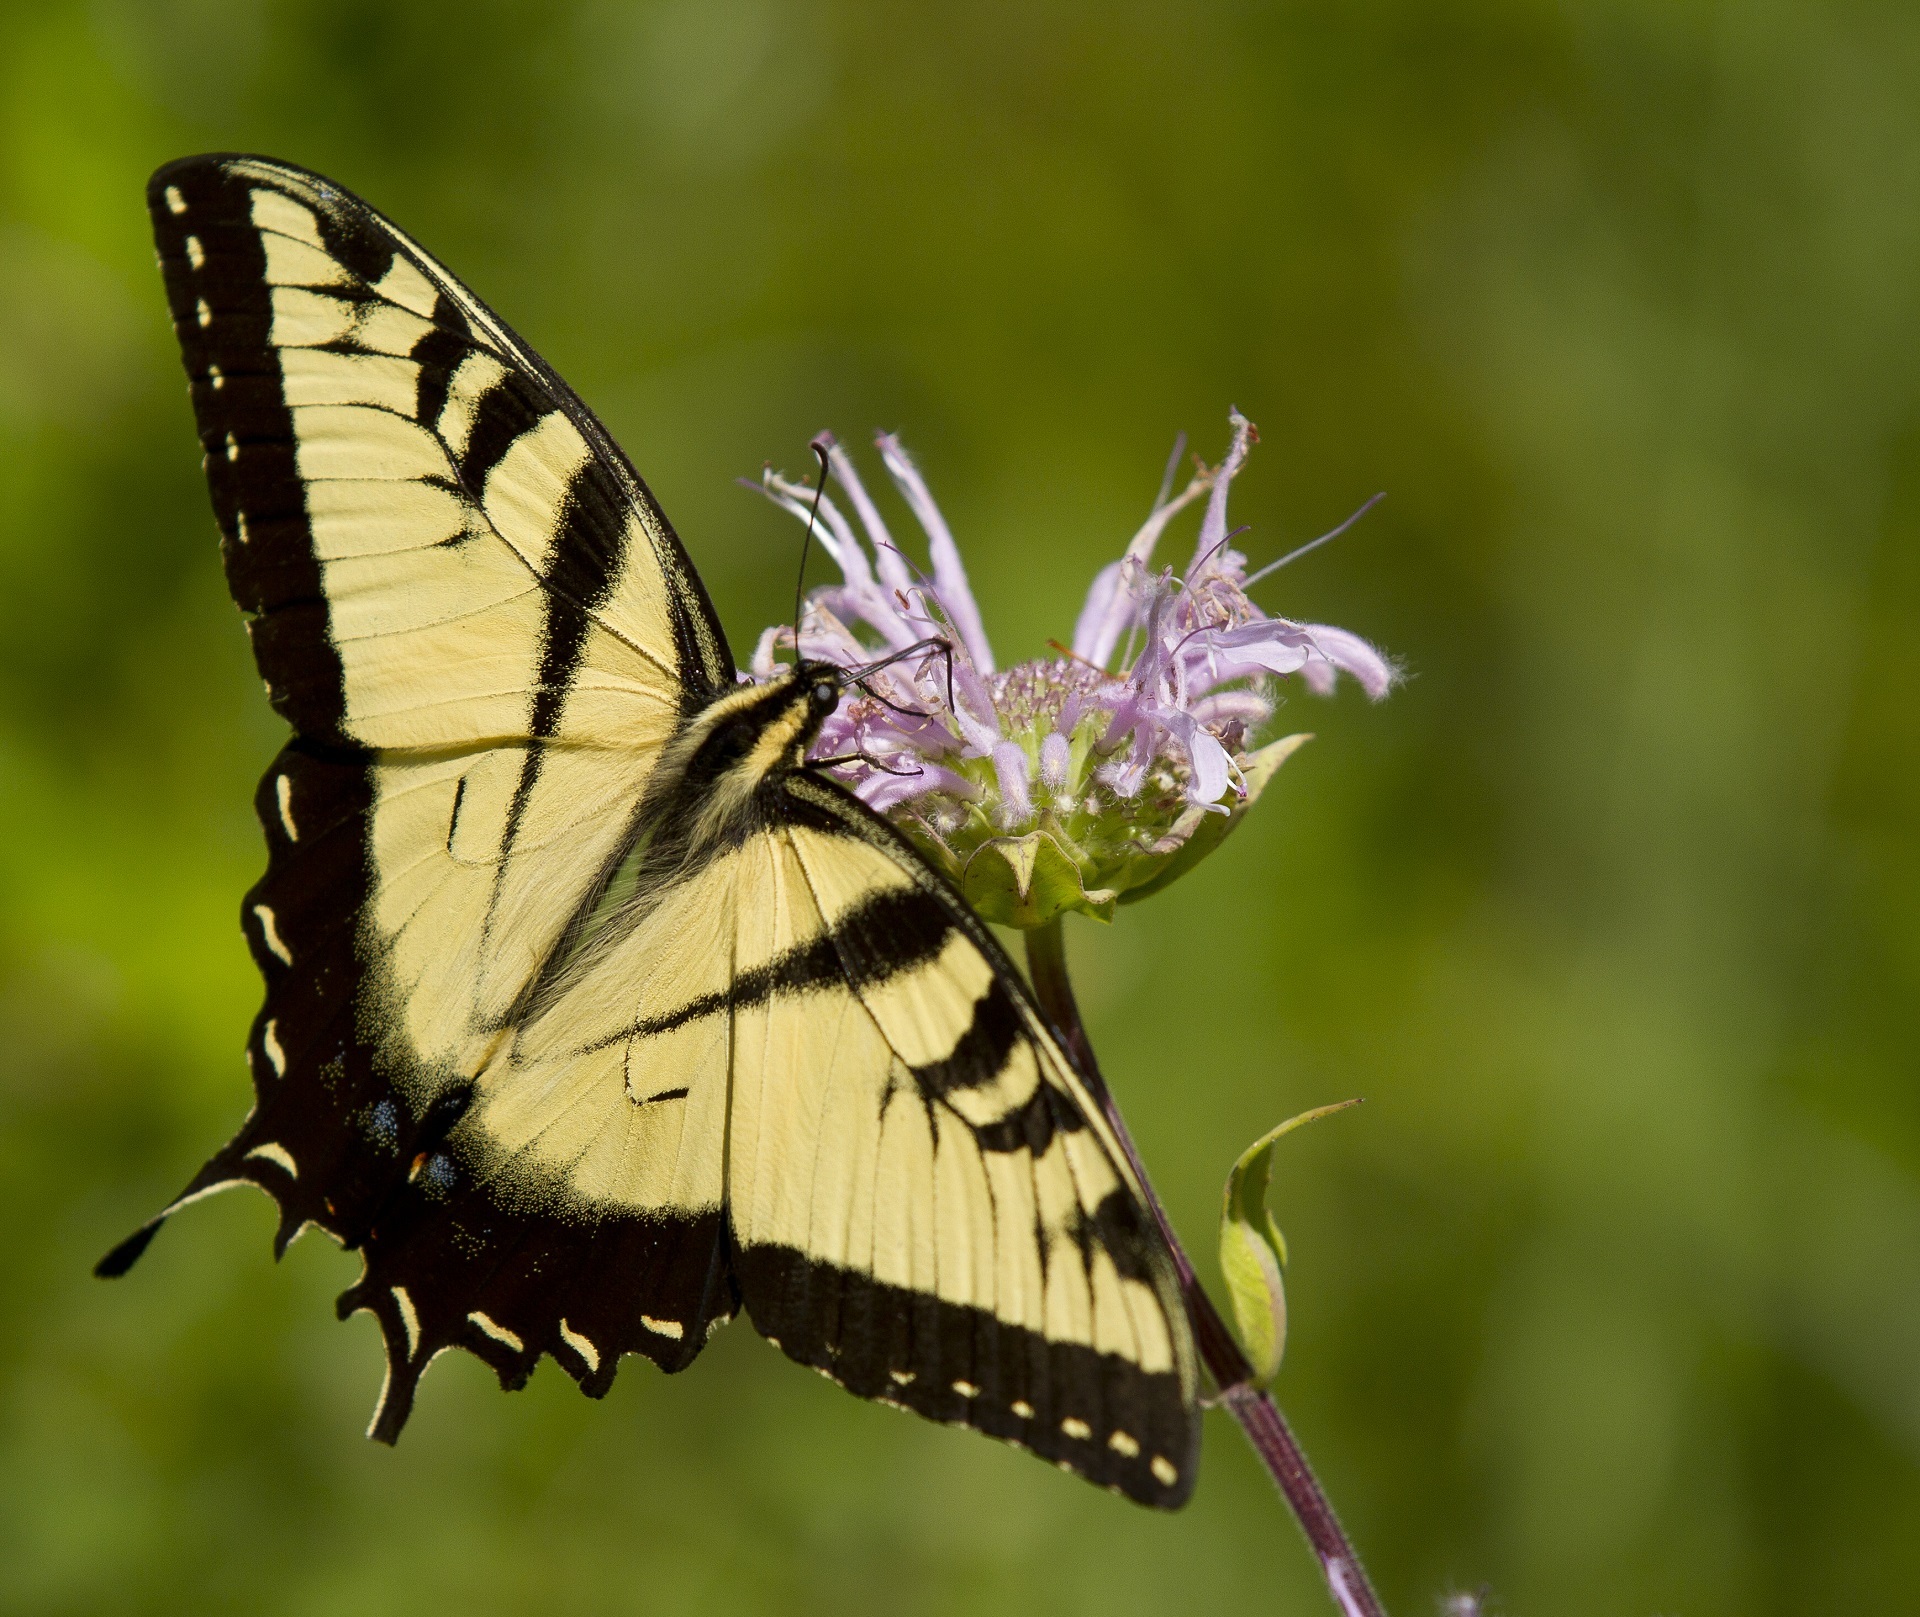
nature, wing, flower, wildlife, pattern, insect, macro, butterfly, black, yellow, garden, fauna, invertebrate, wildflower, close up, monarch butterfly, feeding, wings, delicate, nectar, pieridae, macro photography, arthropod, eastern tiger swallowtail, pollinator, moths and butterflies, lycaenid, brush footed butterfly, colias